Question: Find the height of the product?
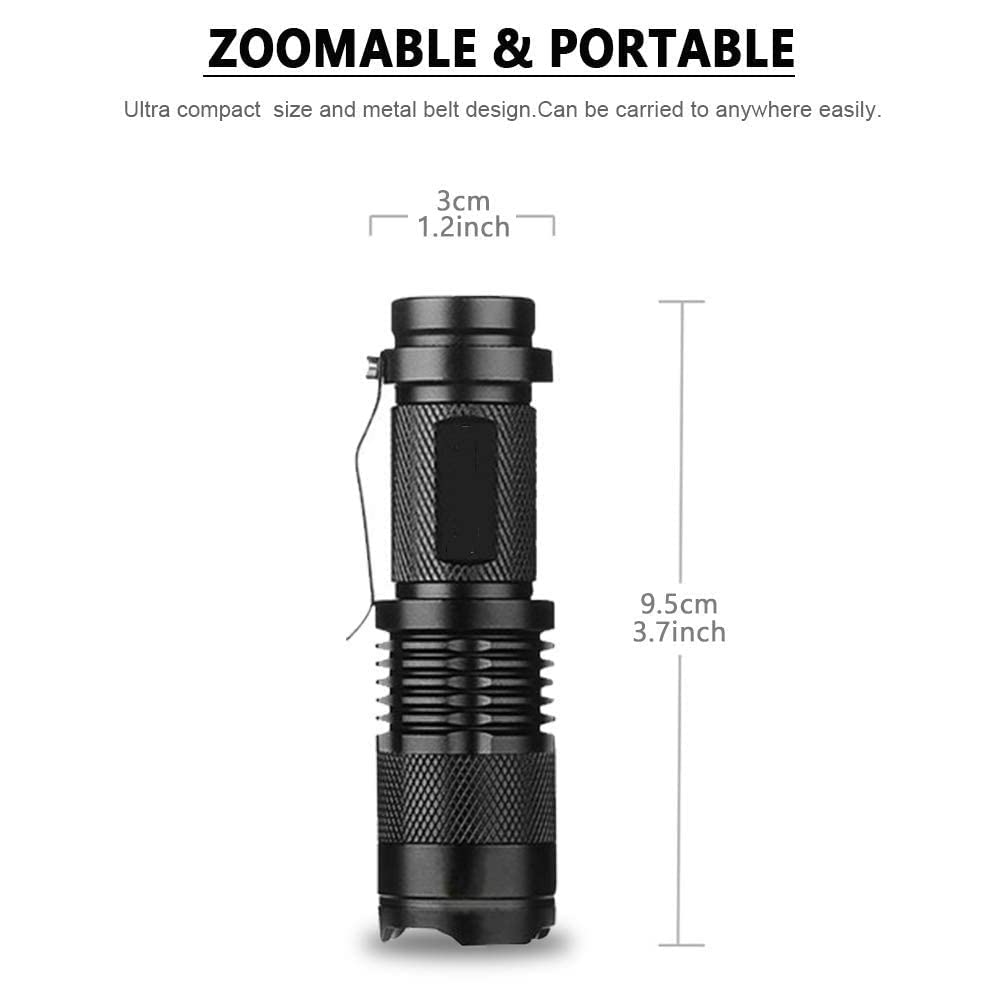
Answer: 9.5 centimetre